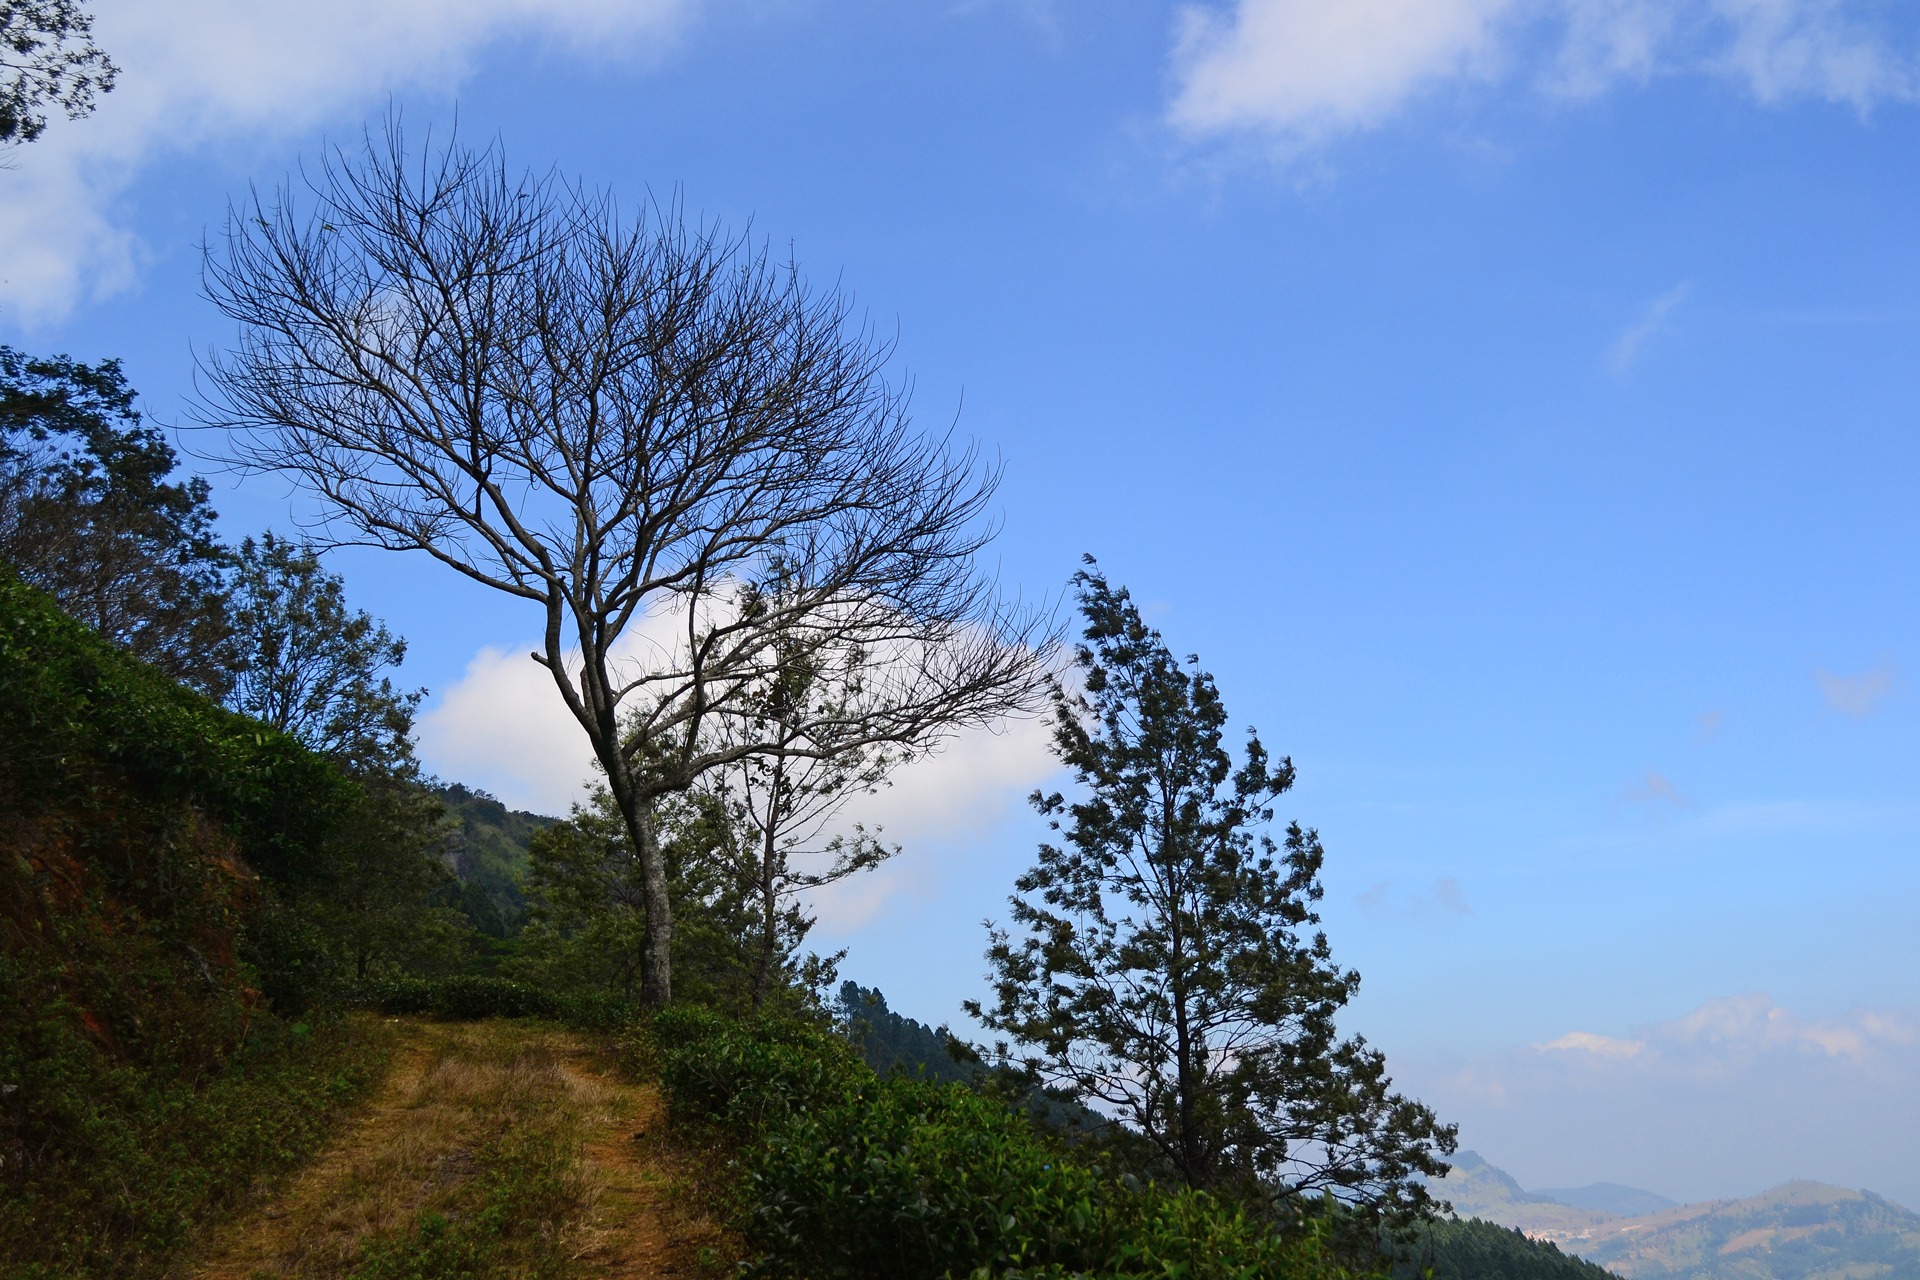
landscape, tree, nature, forest, grass, wilderness, mountain, cloud, plant, sky, meadow, hill, mountain range, autumn, dead tree, ridge, blue sky, plateau, ecosystem, sri lanka, ceylon, dried tree, woody plant, mountainous landforms, loolecondera